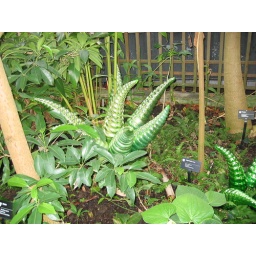
The horn-shaped glass scuptures mimic plants in the garden.